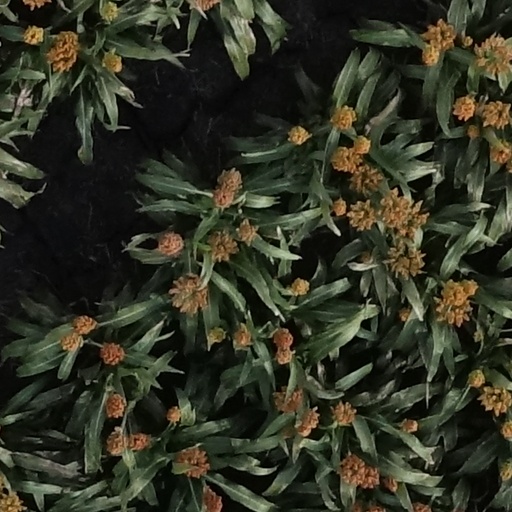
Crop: sorghum